Archery at the 2018 Summer Youth Olympics – Girls' individual

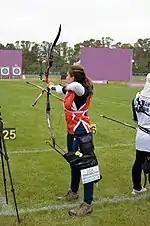
Alyssia Tromans-Ansell (pictured at the Games) won the event's primary qualifying tournament.

Each NOC was free to select its representative for the event according to its own criteria, irrespective of the archer who won the position at any one of the qualifying tournaments. Many NOCs nevertheless chose the archers that won the qualifying place. Great Britain announced the selection of Alyssia Tromans-Ansell as part of its national squad in September 2018. Tromans-Ansell, who was coached by four-time Olympian Naomi Folkard and had switched from gymnastics aged 11 after a severe allergic reaction, had won the qualifying tournament held with the World Youth Archery Championships in 2017. 17-year old Himani was likewise chosen by India after her third-placed finish at the qualifying tournament, as was Spain's three-time national cadet champion Èlia Canales, who had finished in ninth. Rebecca Jones, who was inspired to take up archery by "The Hunger Games" series, was selected for New Zealand's national delegation in August 2018 following her qualification-winning performance at the World Archery Oceania Championships in New Caledonia.